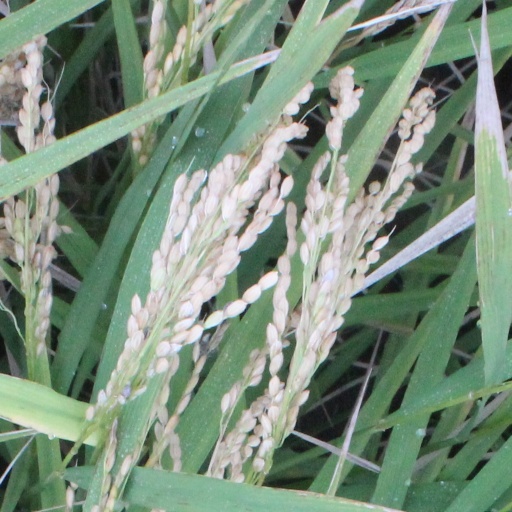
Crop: rice